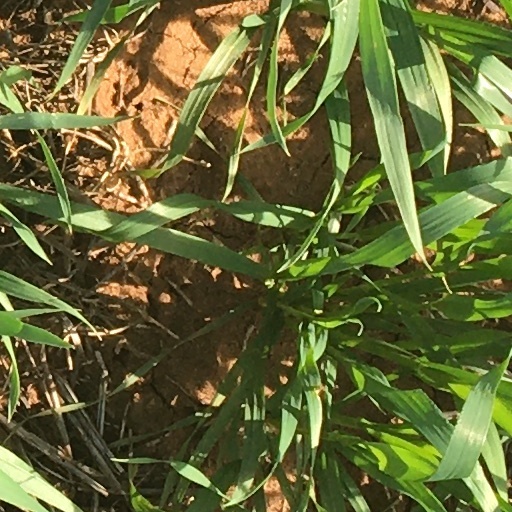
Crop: wheat